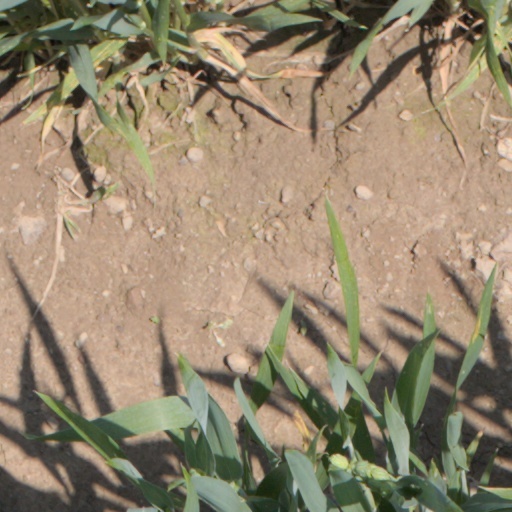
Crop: wheat